Shiroishi, Miyagi

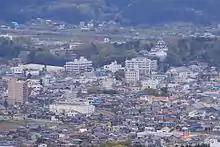
Panorama view of Shiroishi

Shiroishi has a humid climate (Köppen climate classification "Cfa") characterized by mild summers and cold winters. The average annual temperature in Shiroishi is . The average annual rainfall is with September as the wettest month. The temperatures are highest on average in August, at around , and lowest in January, at around .